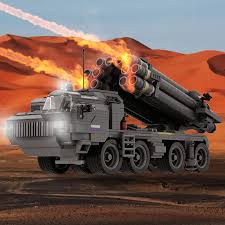
Label: BM-30